List of Billboard Adult Contemporary number ones of 1983

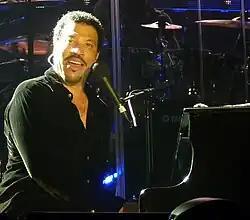
A dark-skinned man with dark hair and a thin mustache playing a piano and singing into a microphone

In 1983, "Billboard" magazine published a chart ranking the top-performing songs in the United States in the adult contemporary music (AC) market. The chart, which in 1983 was published under the title Adult Contemporary, has undergone various name changes during its history but has again been published as Adult Contemporary since 1996. In 1983, 18 songs topped the chart based on playlists submitted by radio stations.